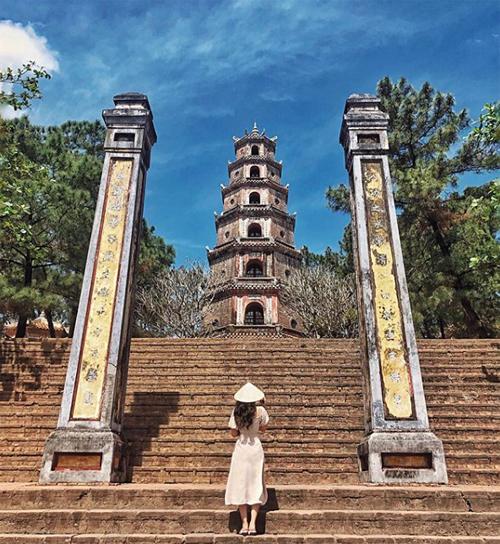
một cô gái đang đứng nơi lối đi lên toà tháp